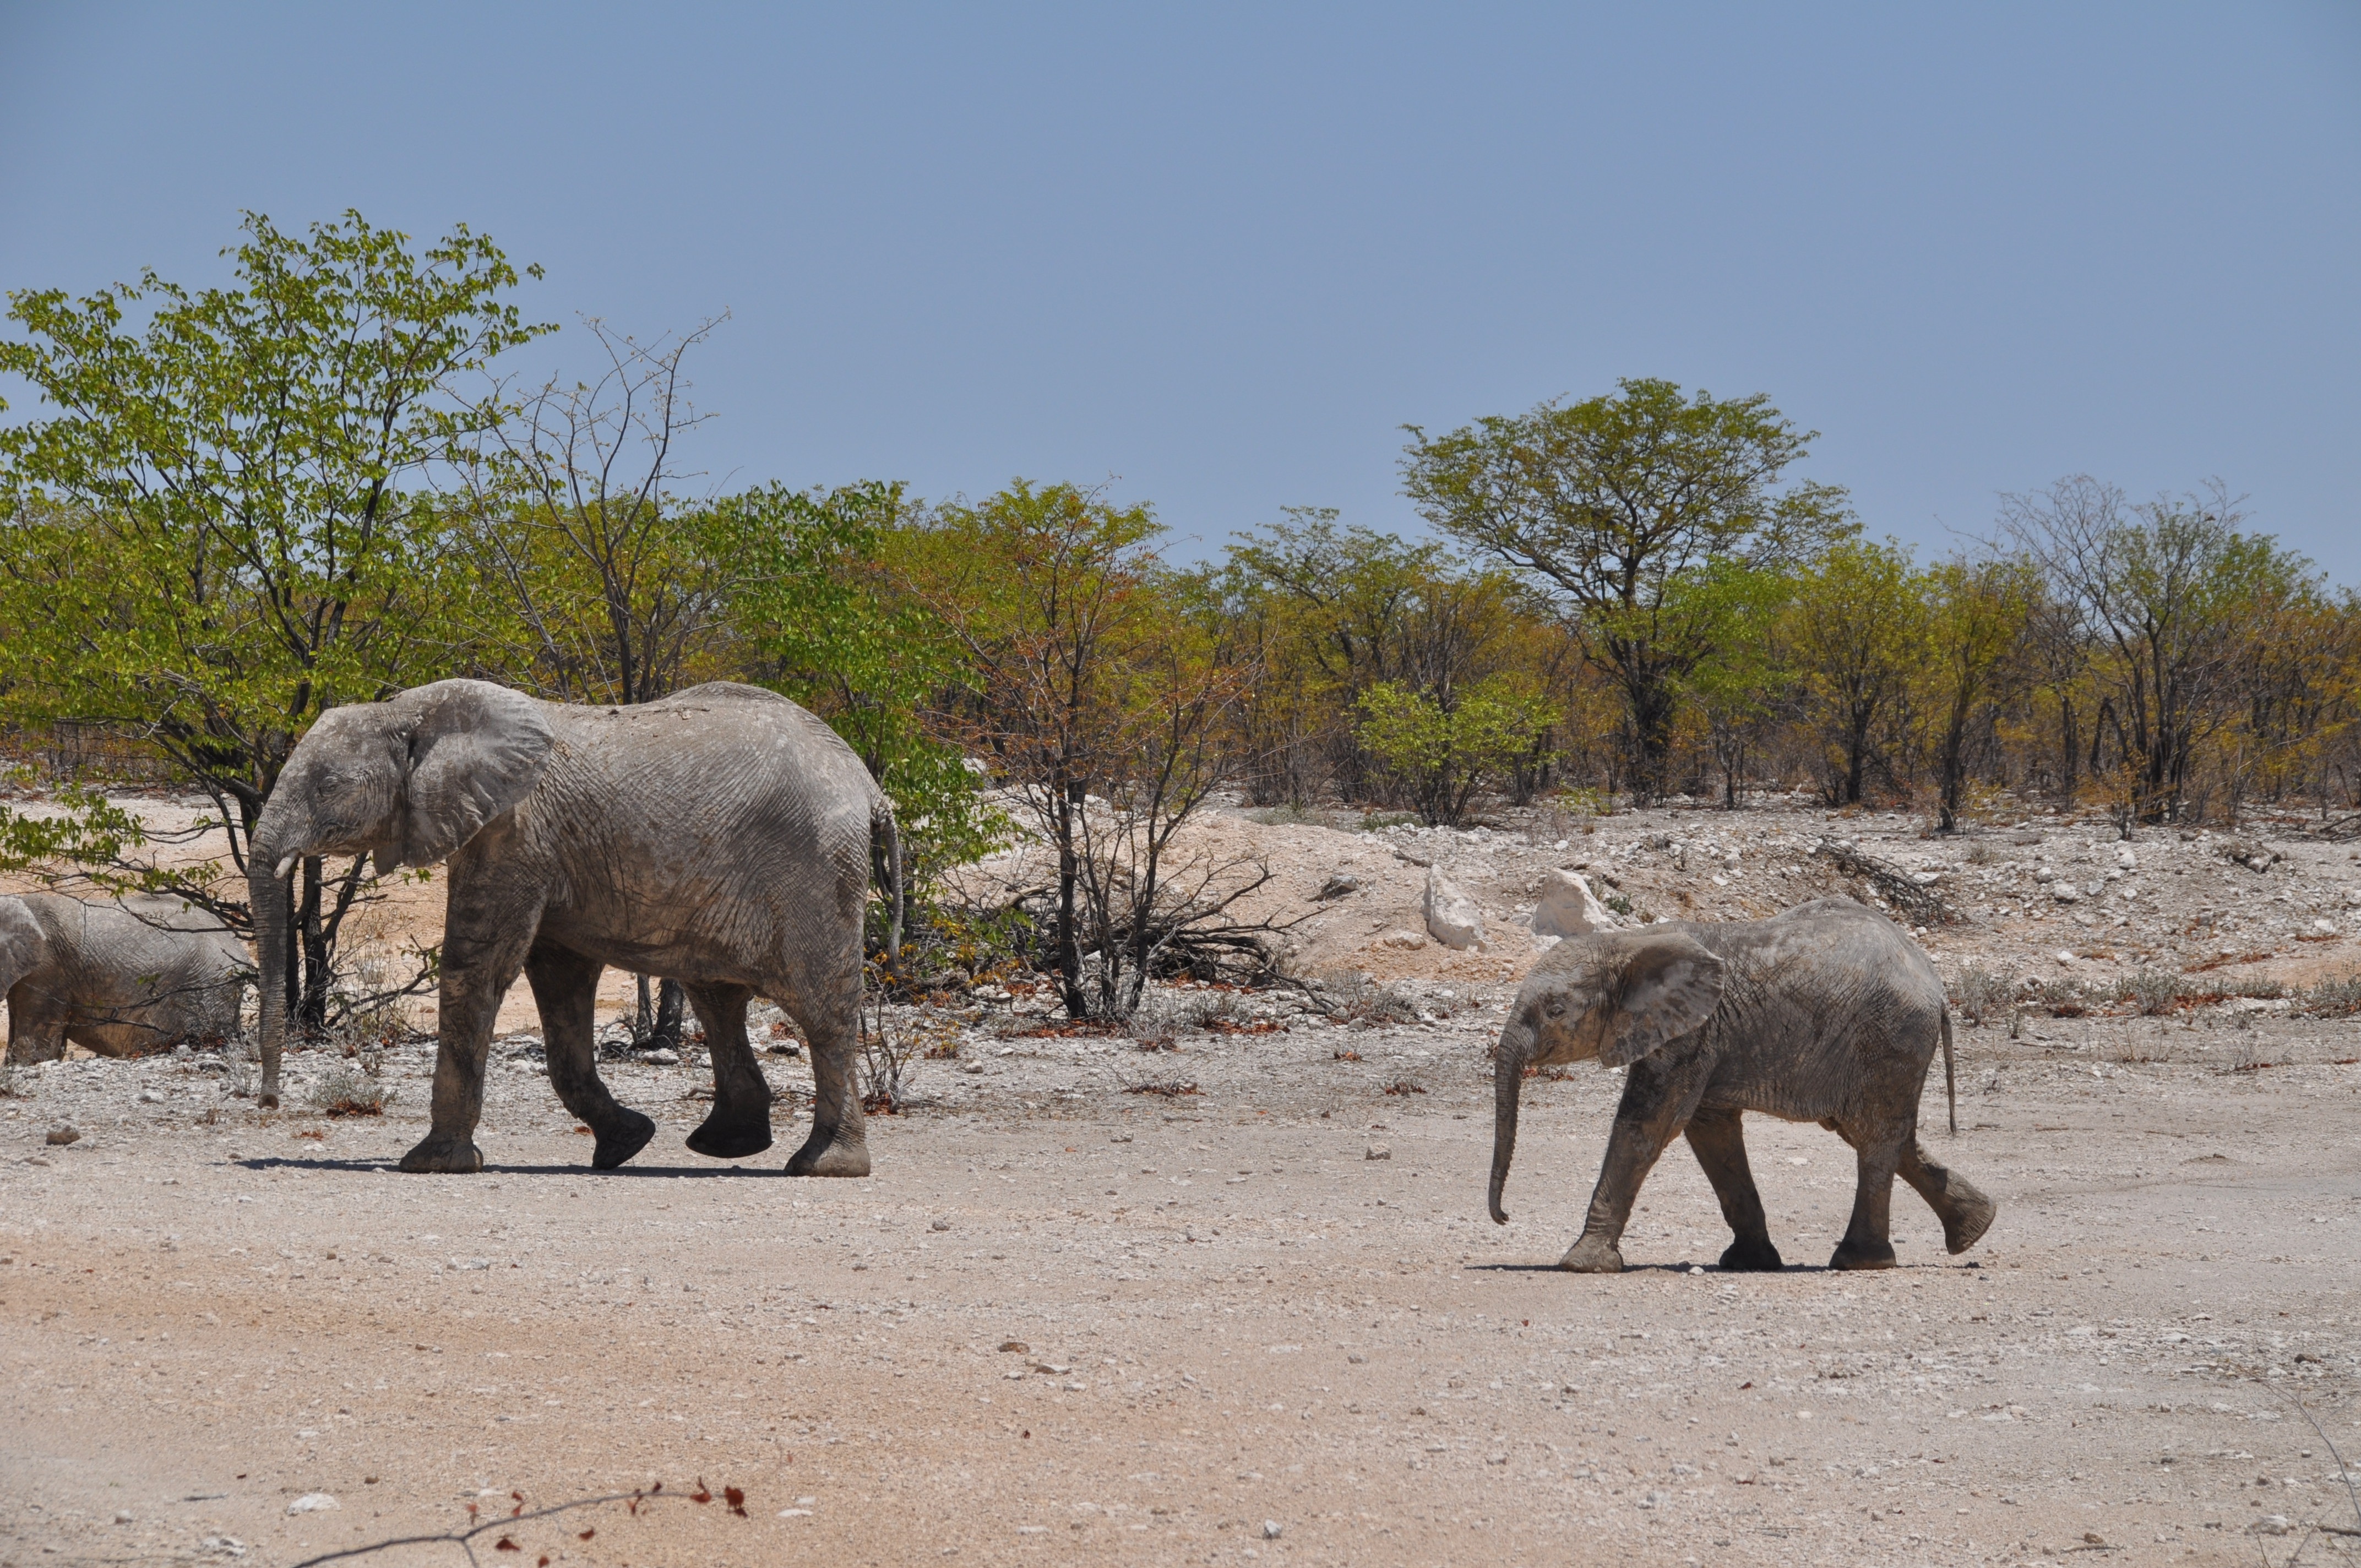
desert, travel, wildlife, zoo, herd, mammal, fauna, savanna, elephant, safari, namibia, indian elephant, african elephant, jumbo, elephants and mammoths